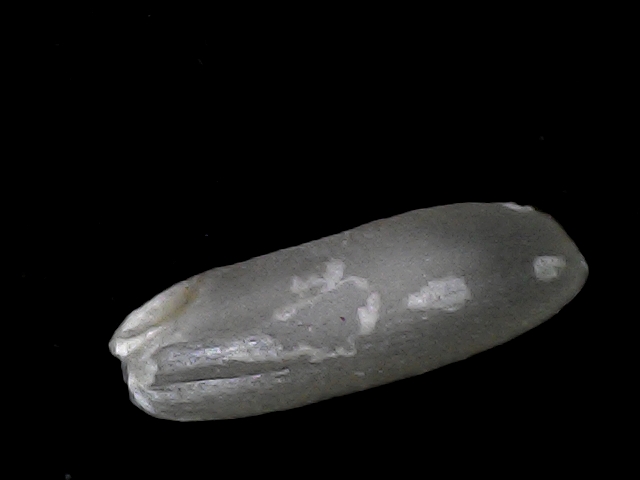
Rice variety: BD49